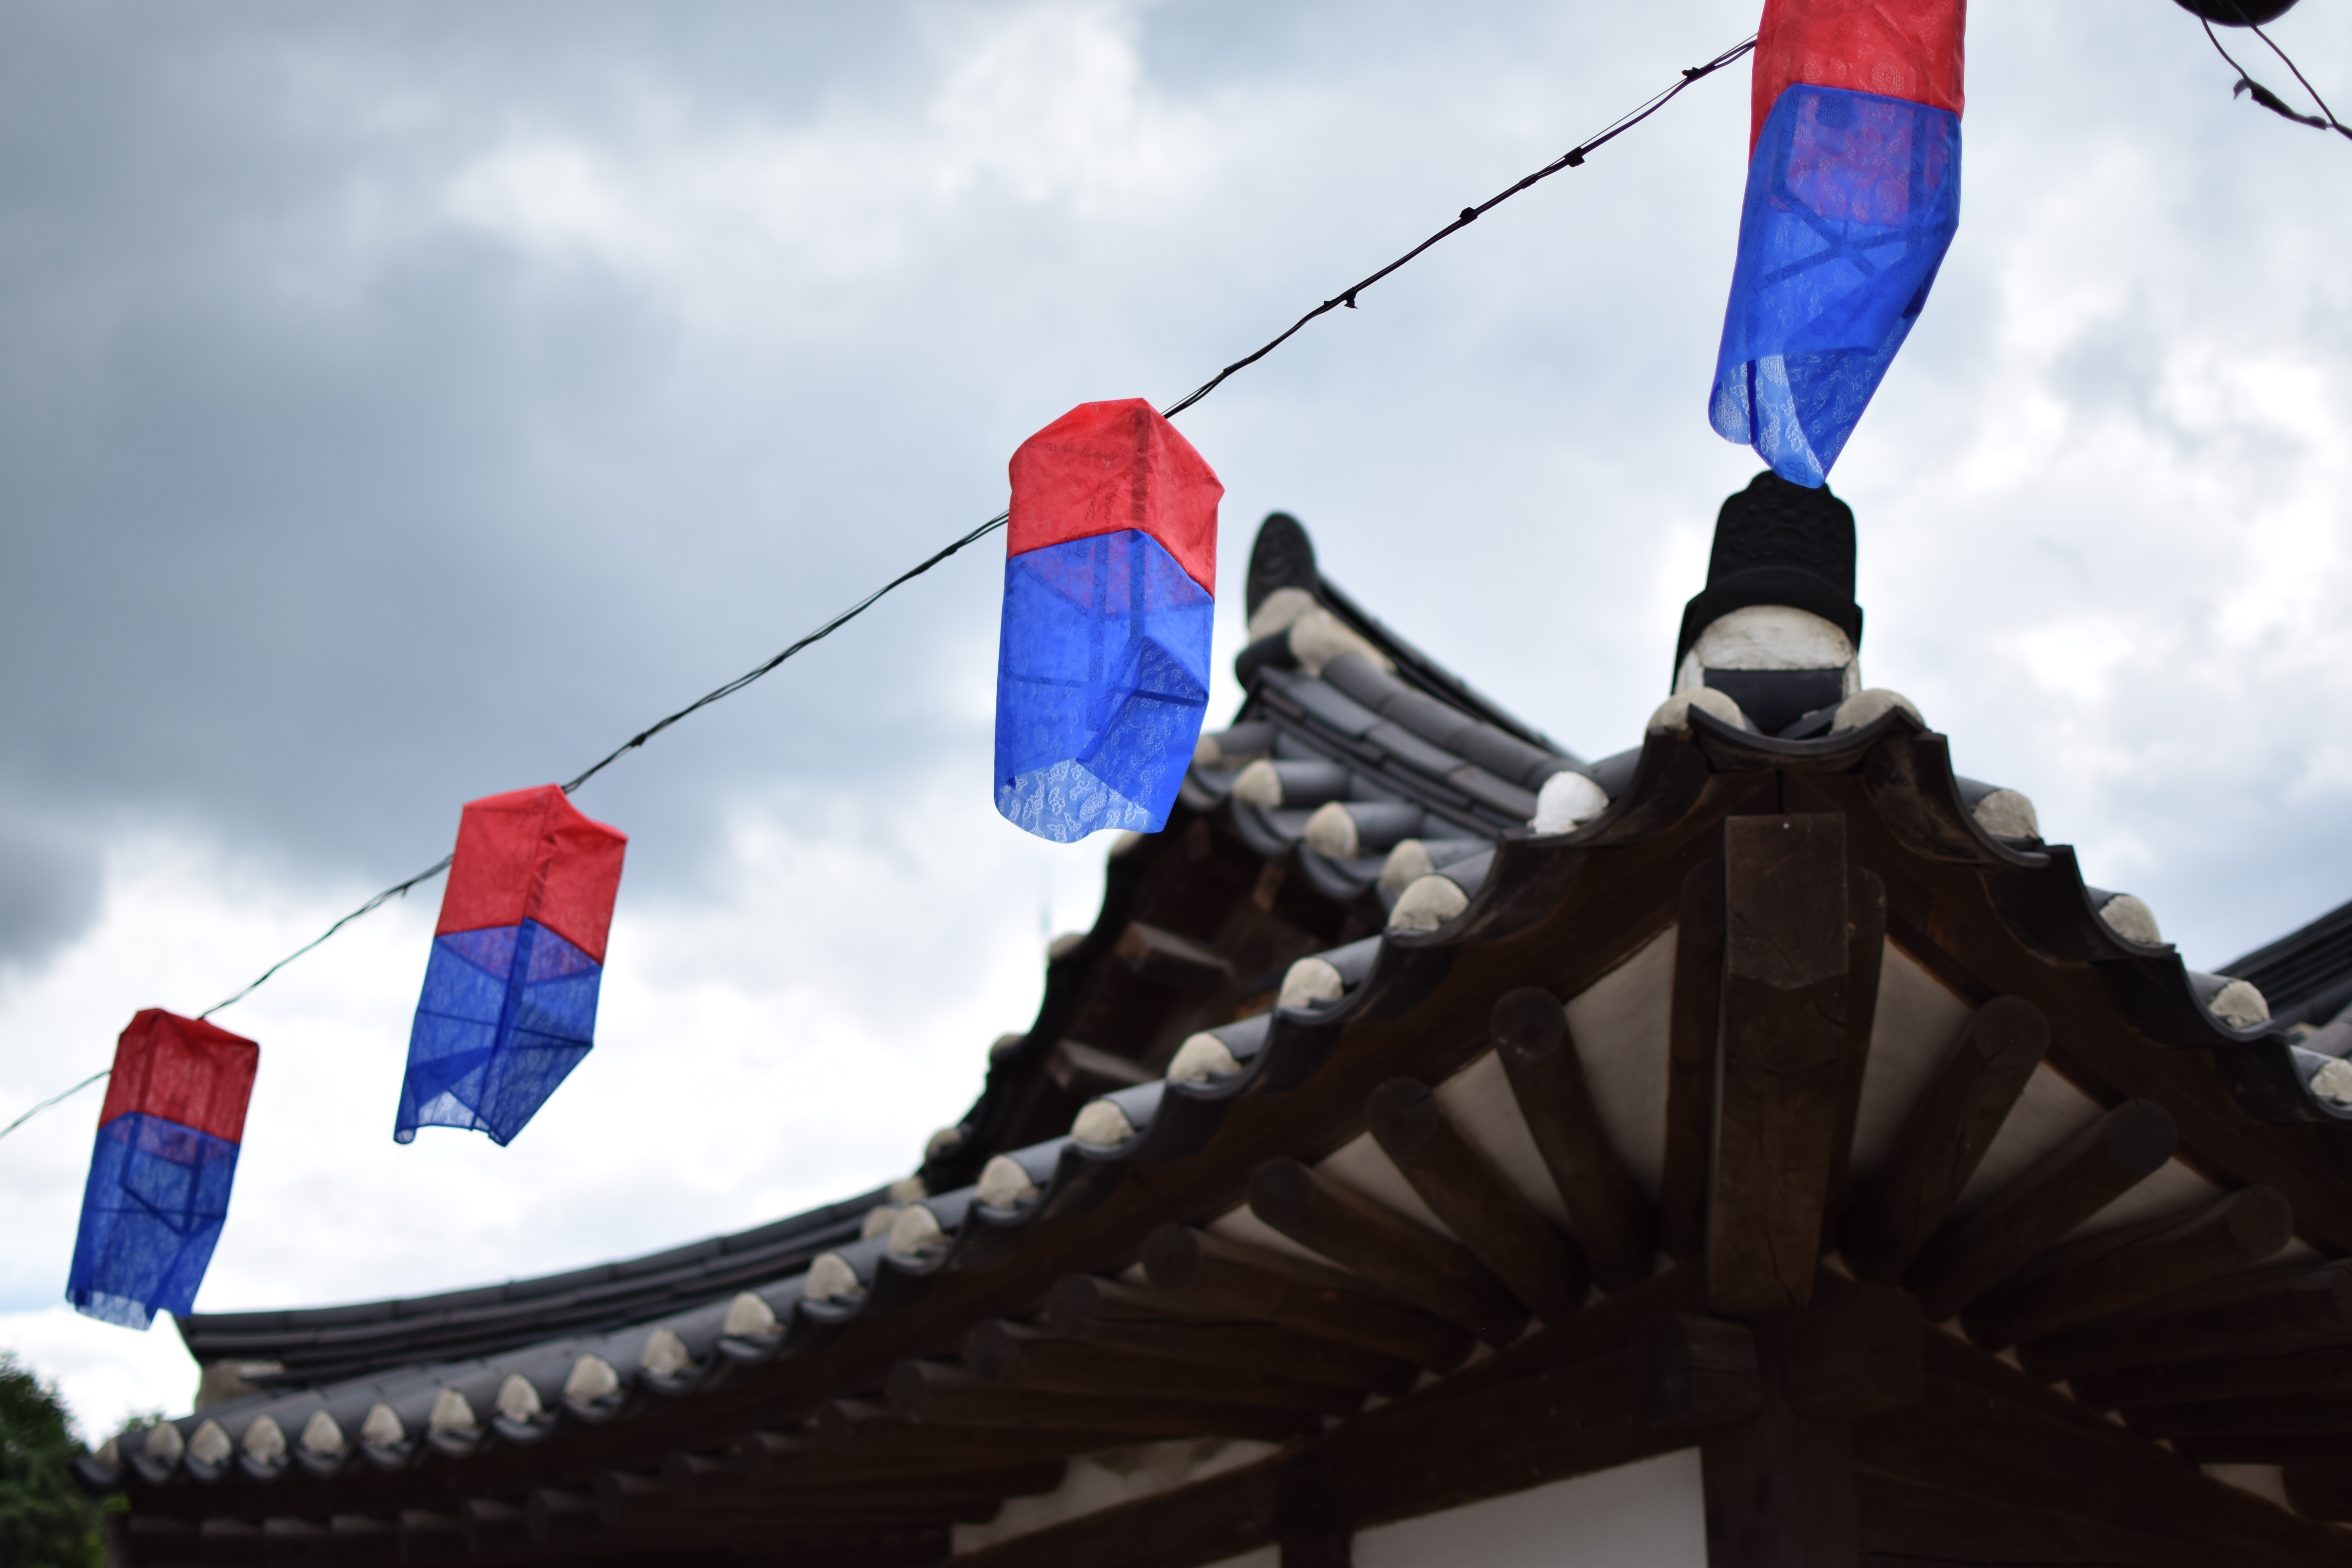
cloud, sky, flag, blue